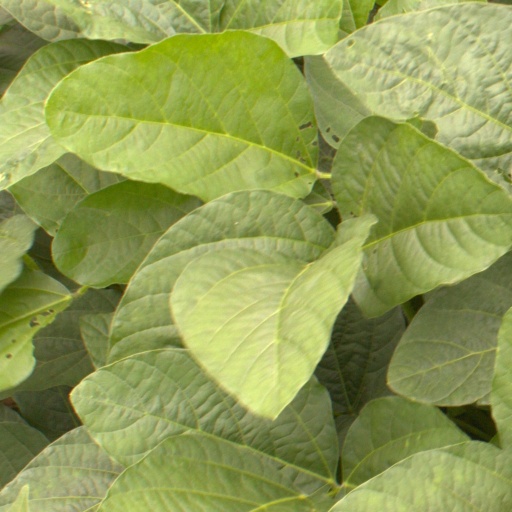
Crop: soybean